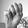
ASL letter: M